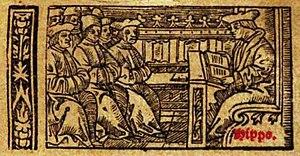
Tout au long du dix-neuvième siècle, différents auteurs, médecins, historiens, écrivains, entretiennent l'idée qu'un chatouillement prolongé, et poussé jusqu'à un stade extrême peut constituer une réelle torture, voire provoquer la mort. Ils appuient leurs affirmations sur des exemples tirés de l'histoire ou des anecdotes : certains puisent dans les anciens traités de criminalistes qui mentionnent l'emblématique torture de la chèvre, rendue populaire au cinéma dans le fameux film François Iᵉʳ ; d'autres rappellent une célèbre affaire criminelle impliquant une sorte de Barbe-Bleue faisant périr ses épouses successives en les chatouillant ; l'histoire fournit d'autres exemples d'emploi de ce genre de supplice, comme la Guerre des Cévennes ou la Guerre de Trente ans, le système judiciaire des Frères Moraves, les cruautés commises par le prince Dracula, les tortures pratiquées dans la Rome antique, dans la Chine impériale ou encore au Japon.